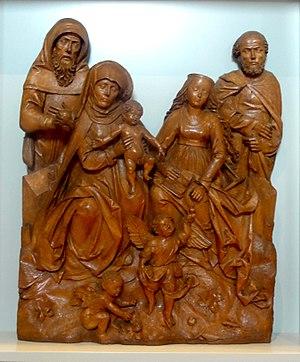
Le Dominikanermuseum Rottweil, ou musée dominicain à Rottweil est un musée, situé à Rottweil, dans le Land du Bade-Wurtemberg. Il est une succursale du Landesmuseum Württemberg et dépend également du Archäologisches Landesmuseum Baden-Württemberg.
Le Maître de la Sainte Parenté de Biberach, ou plus simplement le Maître de Biberach est un des importants sculpteurs sur bois actifs durant le premier tiers du XVIᵉ siècle dans la région de Souabe, dans la transition entre le style du gothique tardif et la Renaissance.